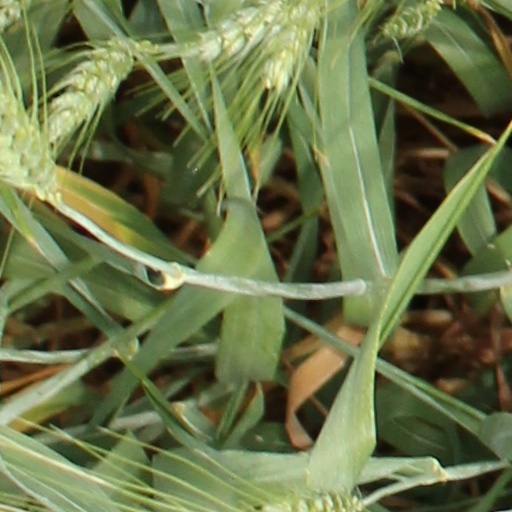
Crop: wheat